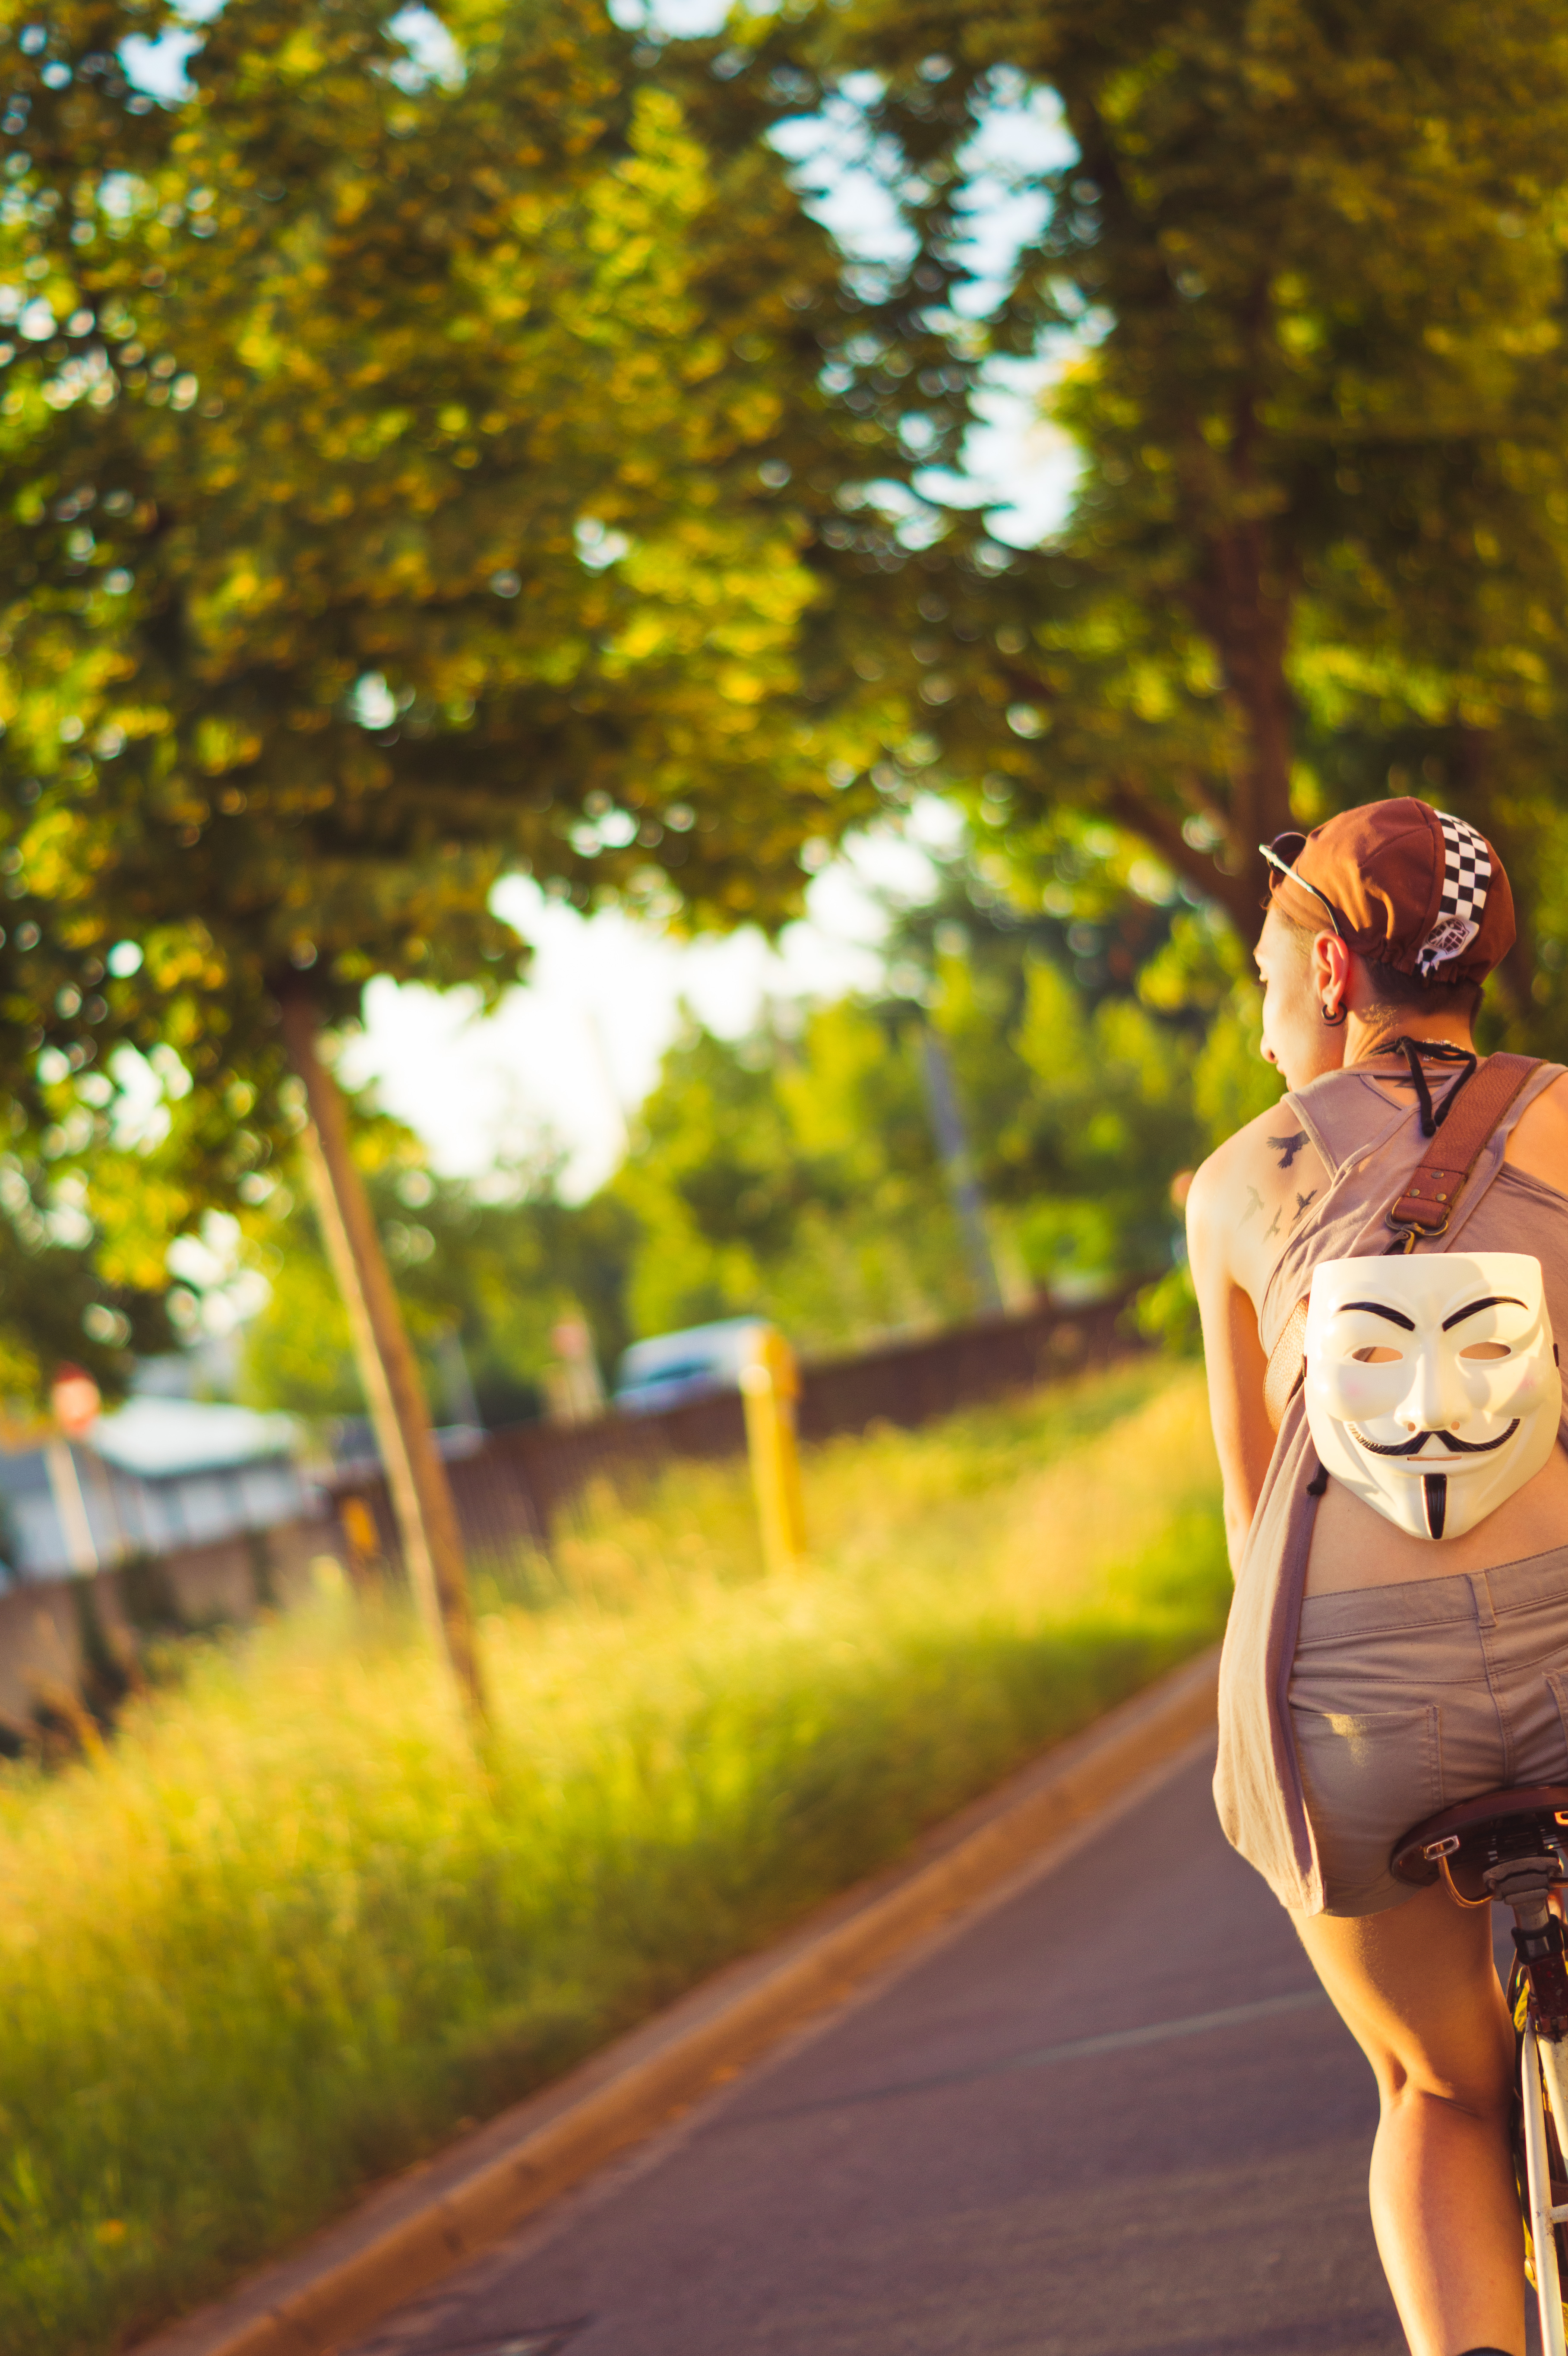
tree, bird, street, sunlight, running, bike, spring, green, color, autumn, yellow, season, free, candid, photograph, nuremberg, mass, sonystreetphotographer, n rnberg, critical